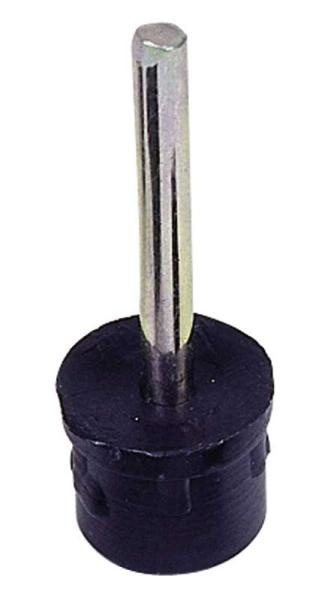
punta del palo della tenda 90376
punta del palo della tenda Punta del palo della tenda per il montaggio del palo Ø25mm code:90376 Tempo di consegna stimato: 14 days
Category: Home & Garden > Lawn & Garden > Outdoor Living > Outdoor Structures > Canopy & Gazebo Accessories > Canopy Poles